Akai Kutsu

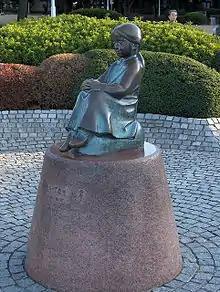
A statue dedicated to Iwasaki Kimi, the little girl in the song.

In 1979, Yamashita Park in Yokohama saw the erection of the statue "The Girl in the Red Shoes." This statue, reflecting the innocent imagery of Ujō's poem, was a gift from the Council of Citizens who Love Akai Kutsu, later renamed the Akai Kutsu Commemoration Cultural Foundation. In 1982, the Council donated a miniature version of the statue to Yokohama Station. Initially, the statue was located at the south entrance, but in December 2010, it was relocated to a more accessible location for free passage.